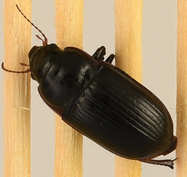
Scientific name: Euryderus grossus
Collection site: Central Plains Experimental Range NEON (CPER), plot CPER_003